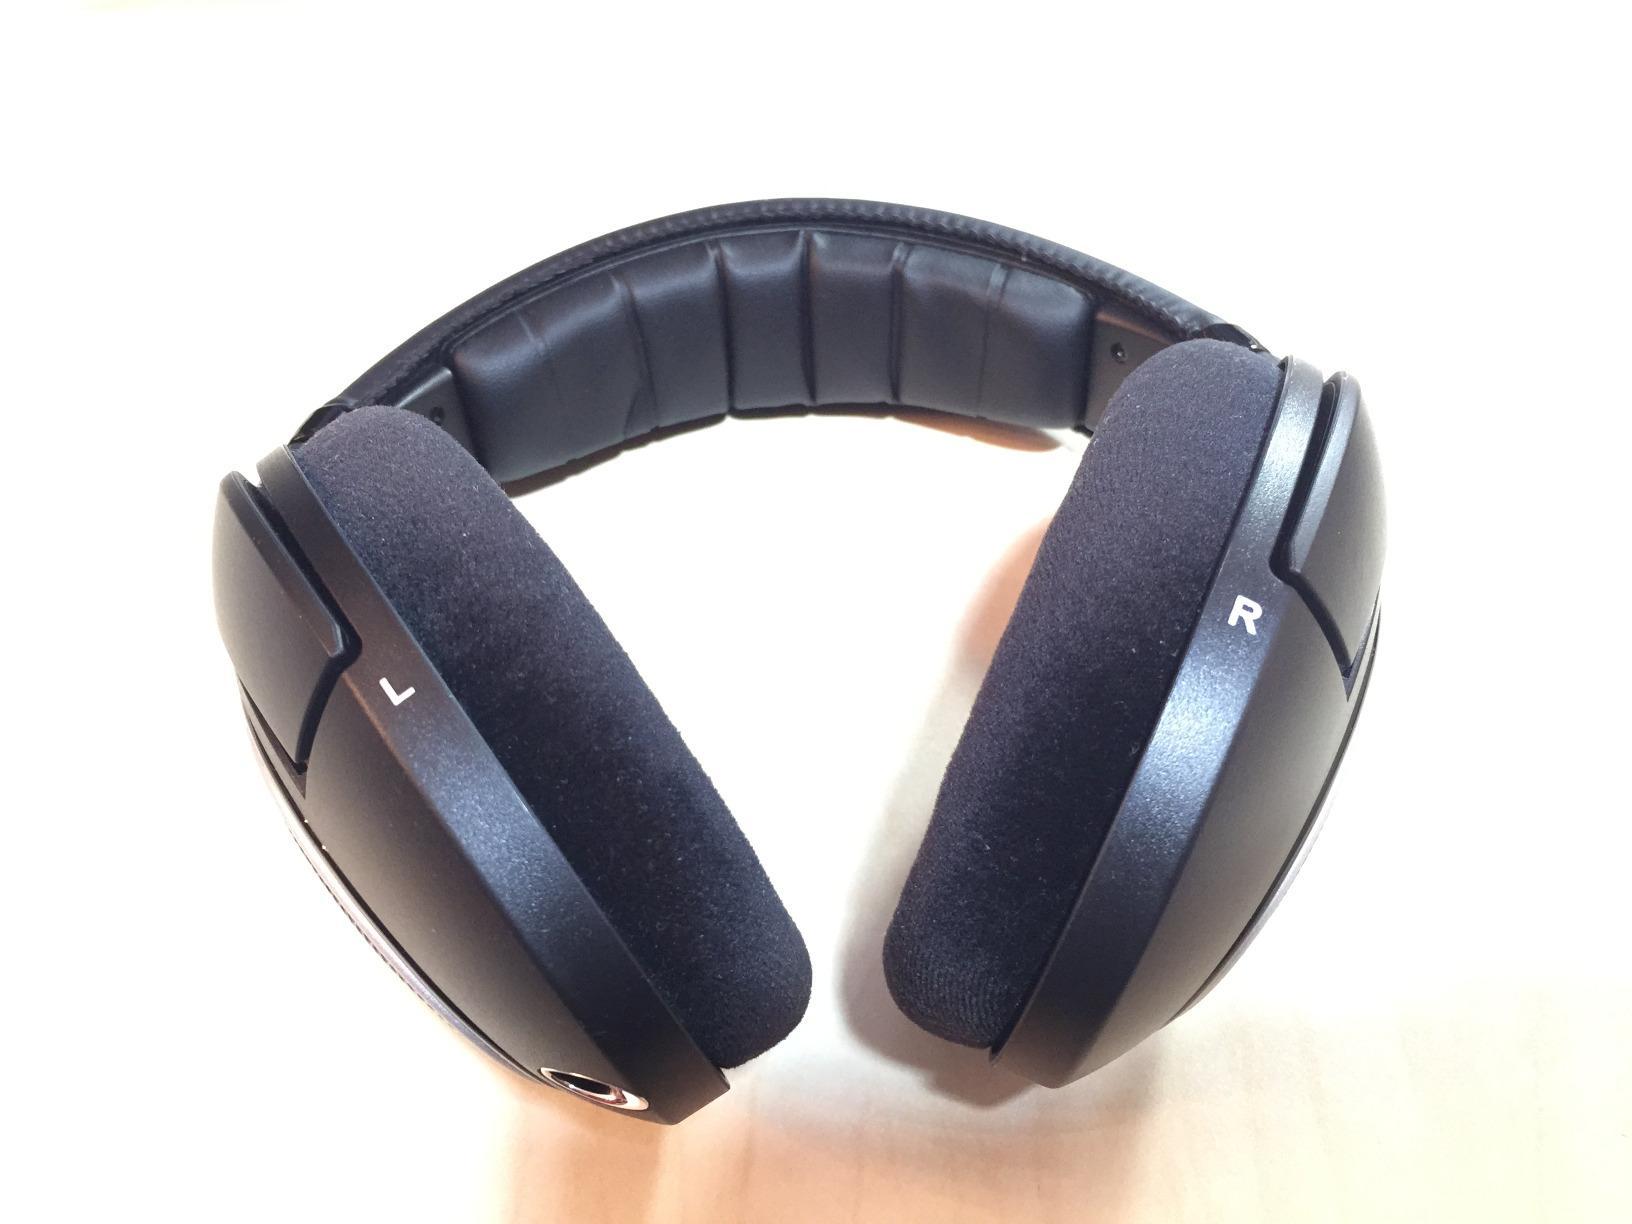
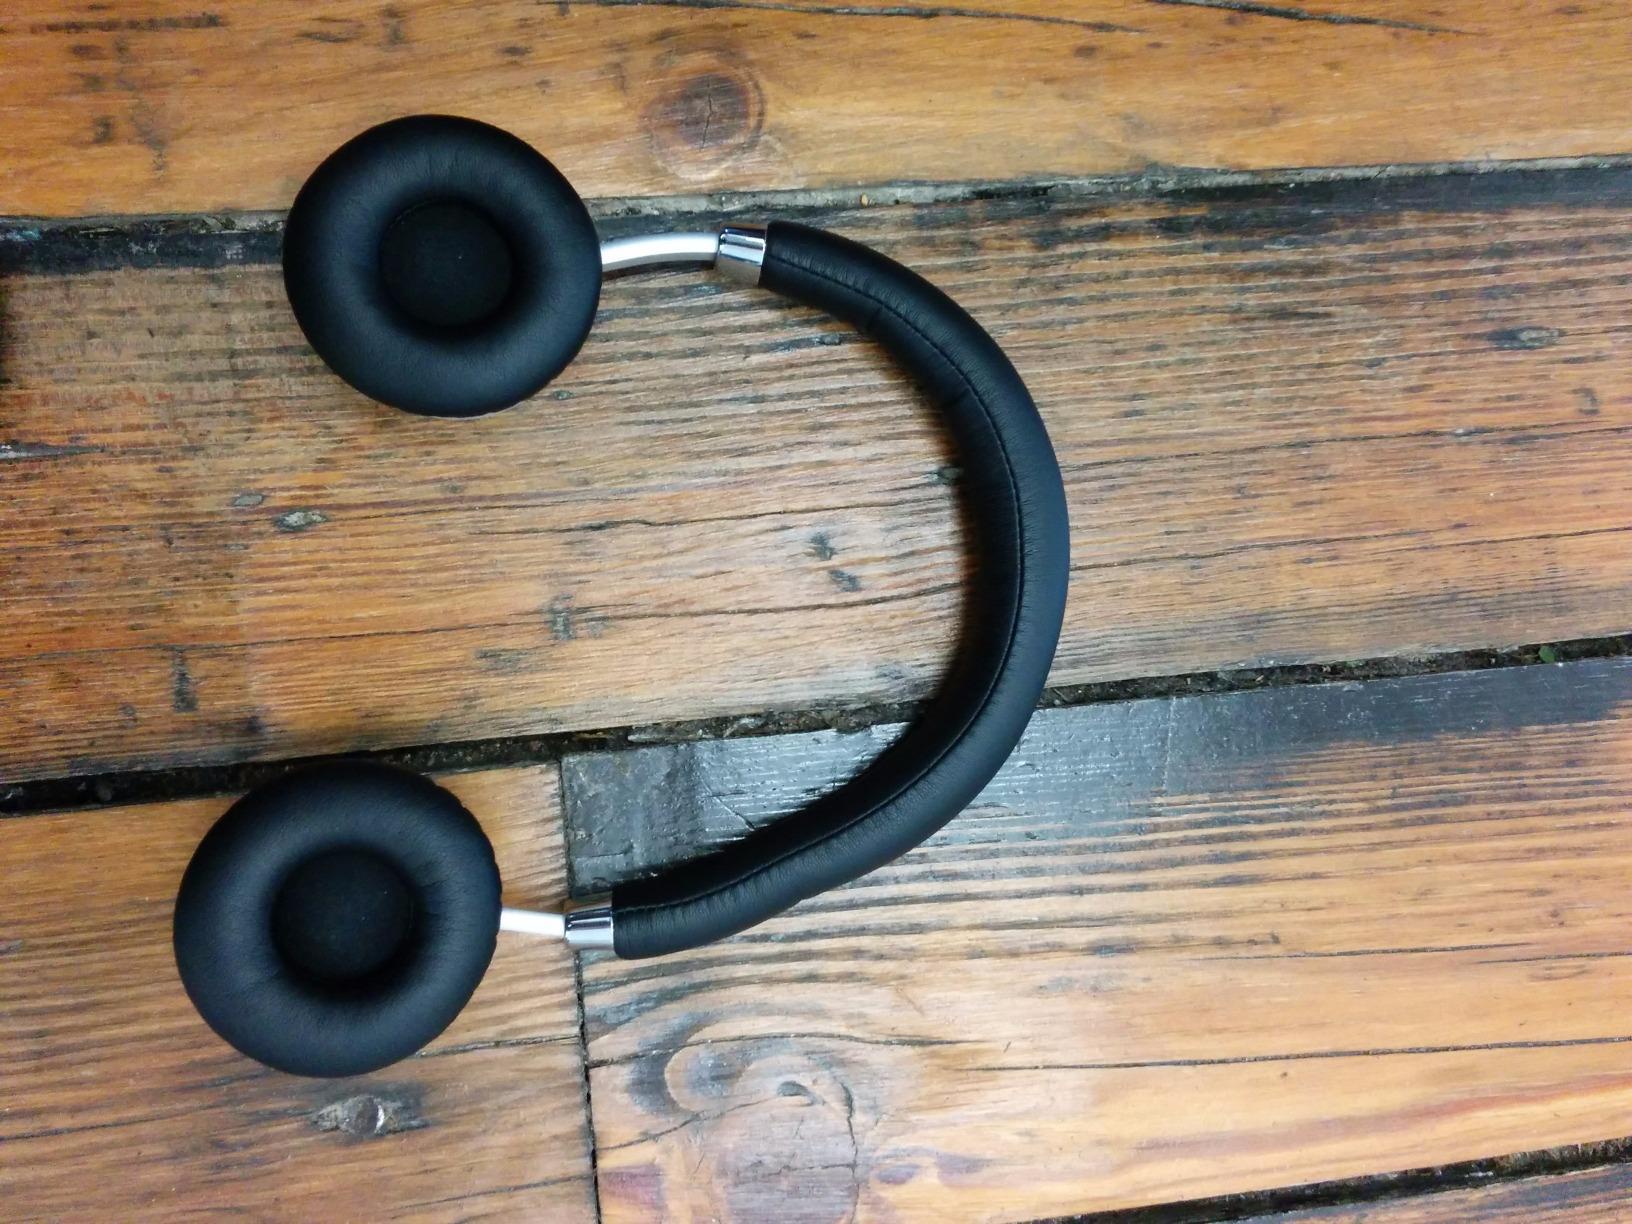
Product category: headphones
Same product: no